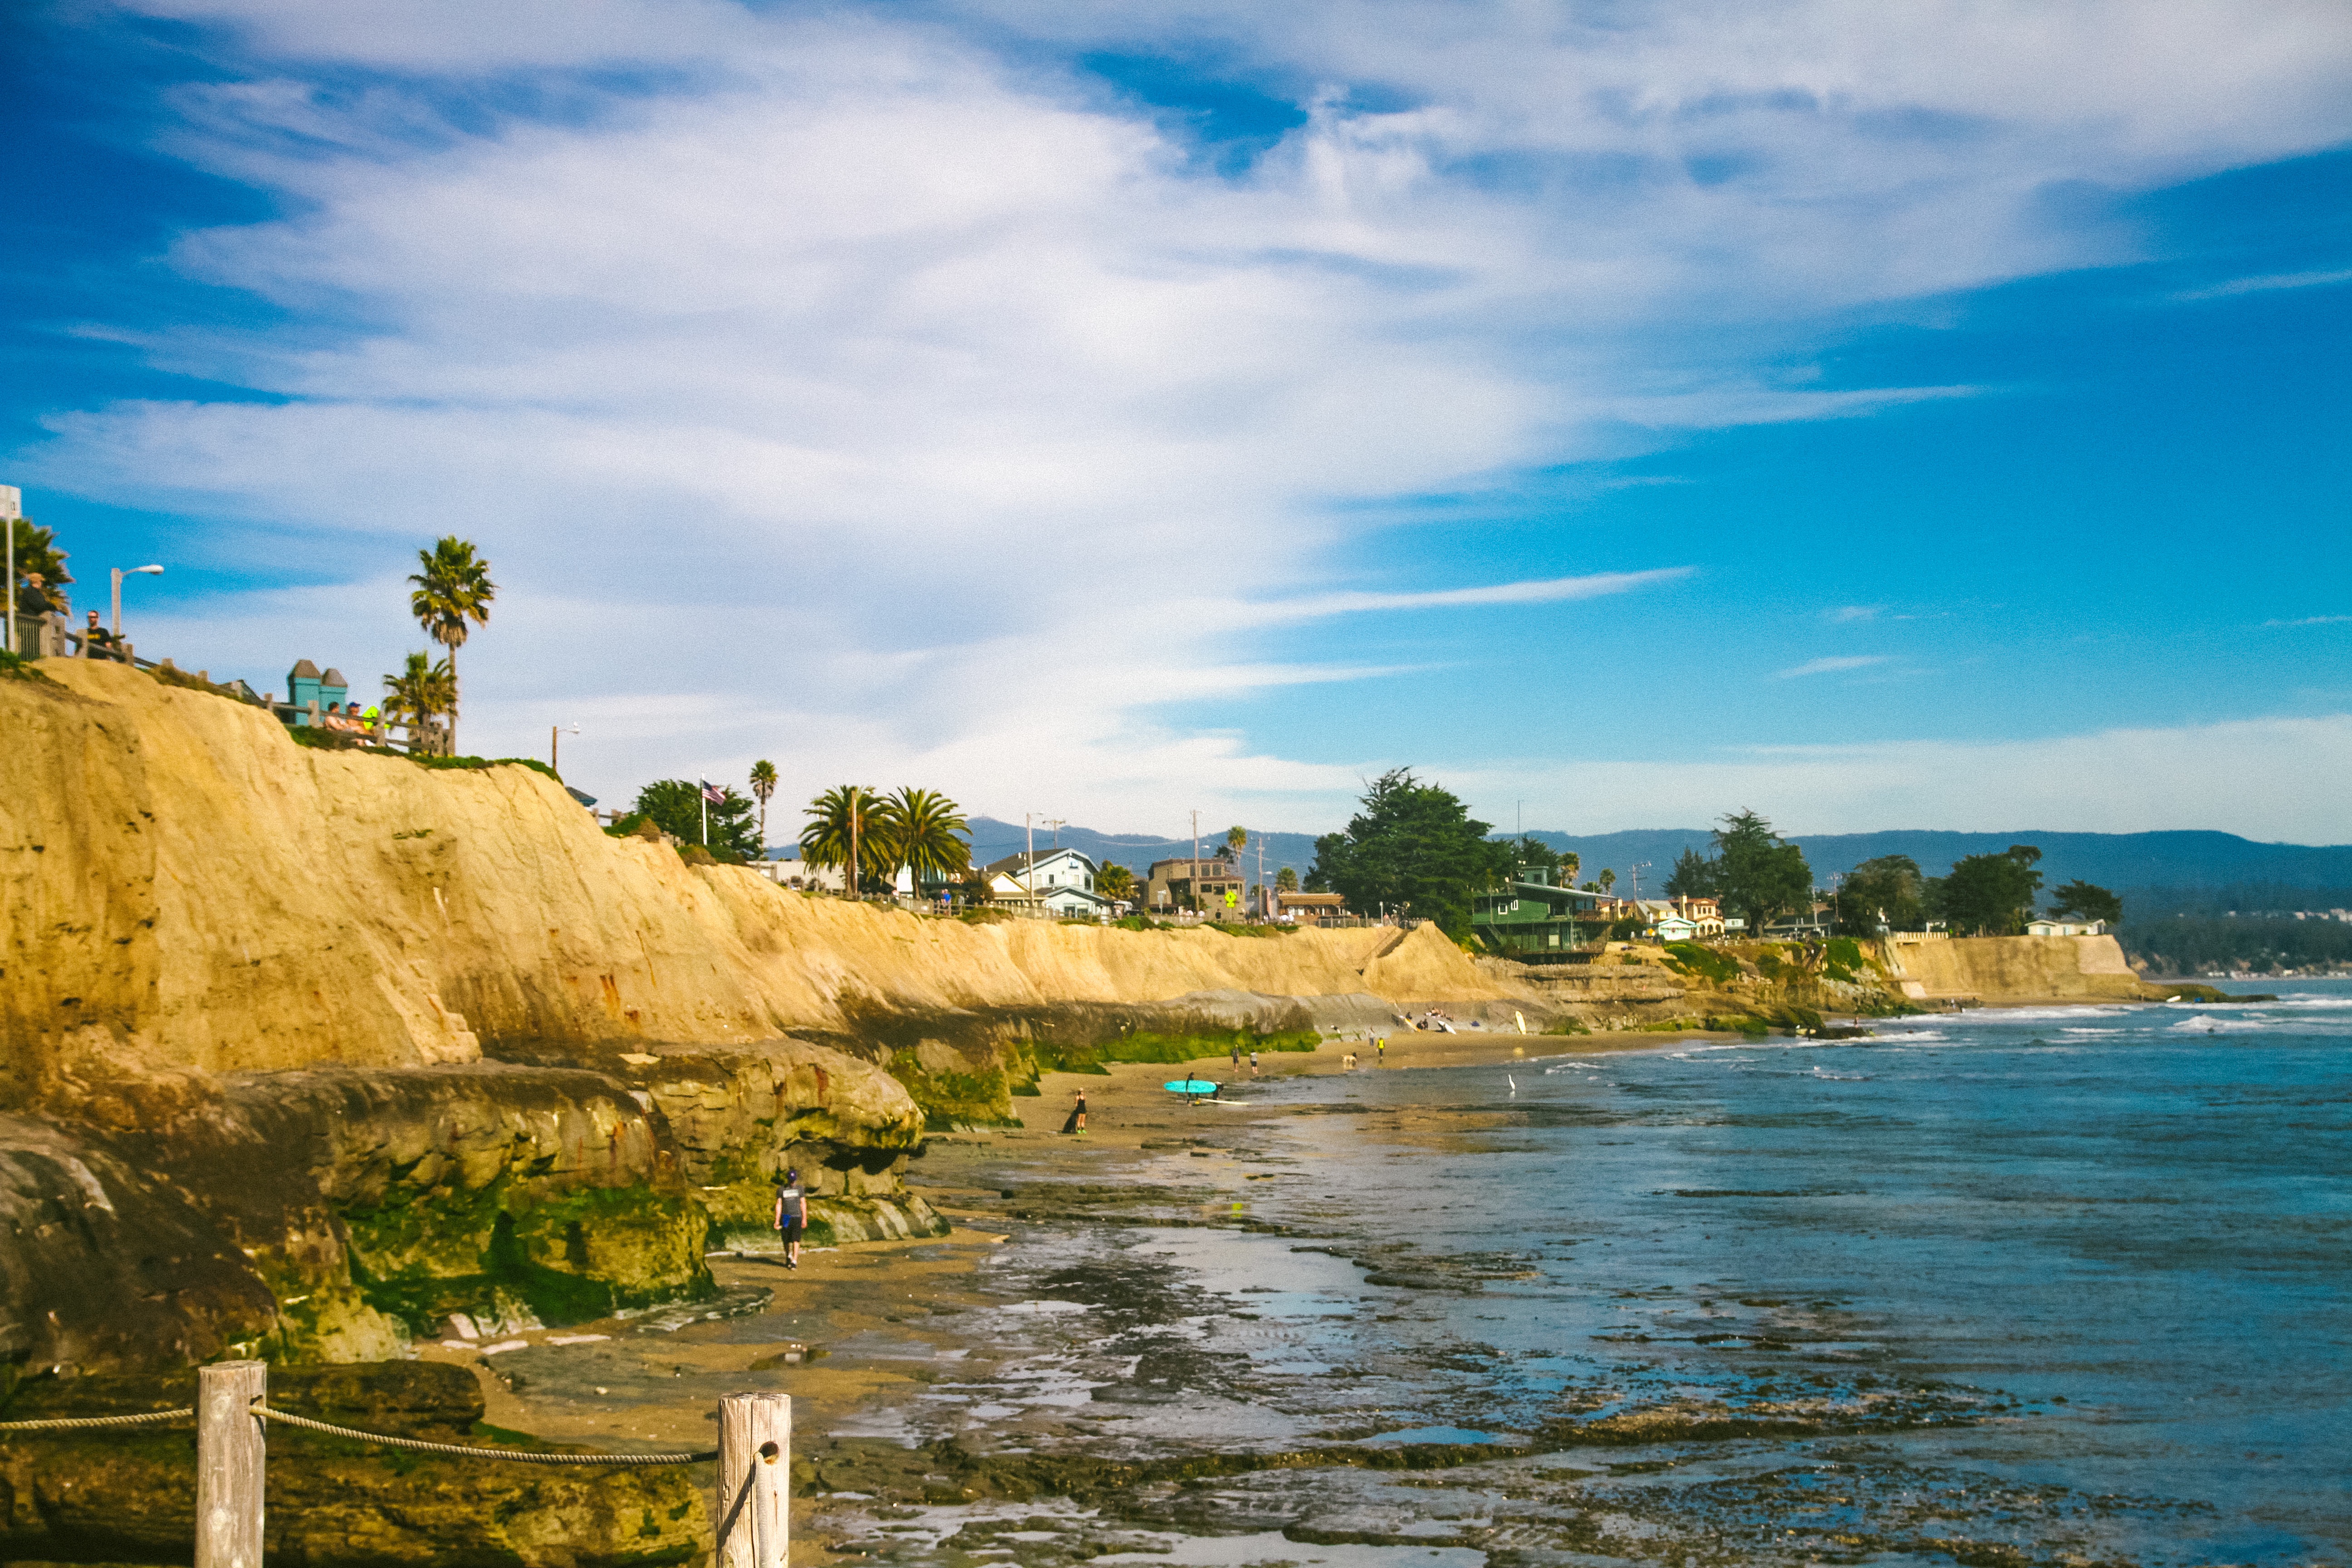
beach, landscape, sea, coast, tree, water, nature, ocean, cloud, sky, hill, shore, lake, river, vacation, cliff, reflection, bay, reservoir, terrain, waterway, body of water, rural area, landform, geographical feature